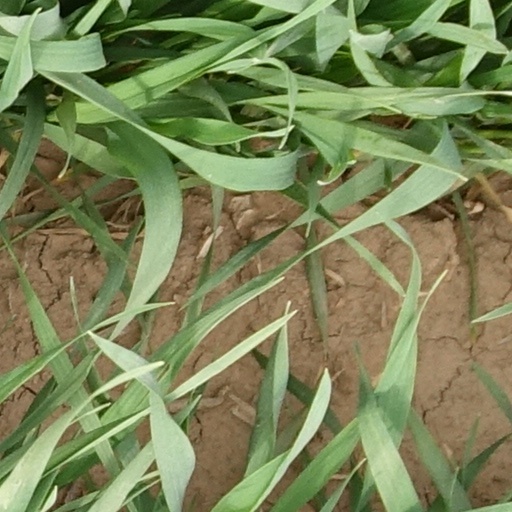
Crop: wheat